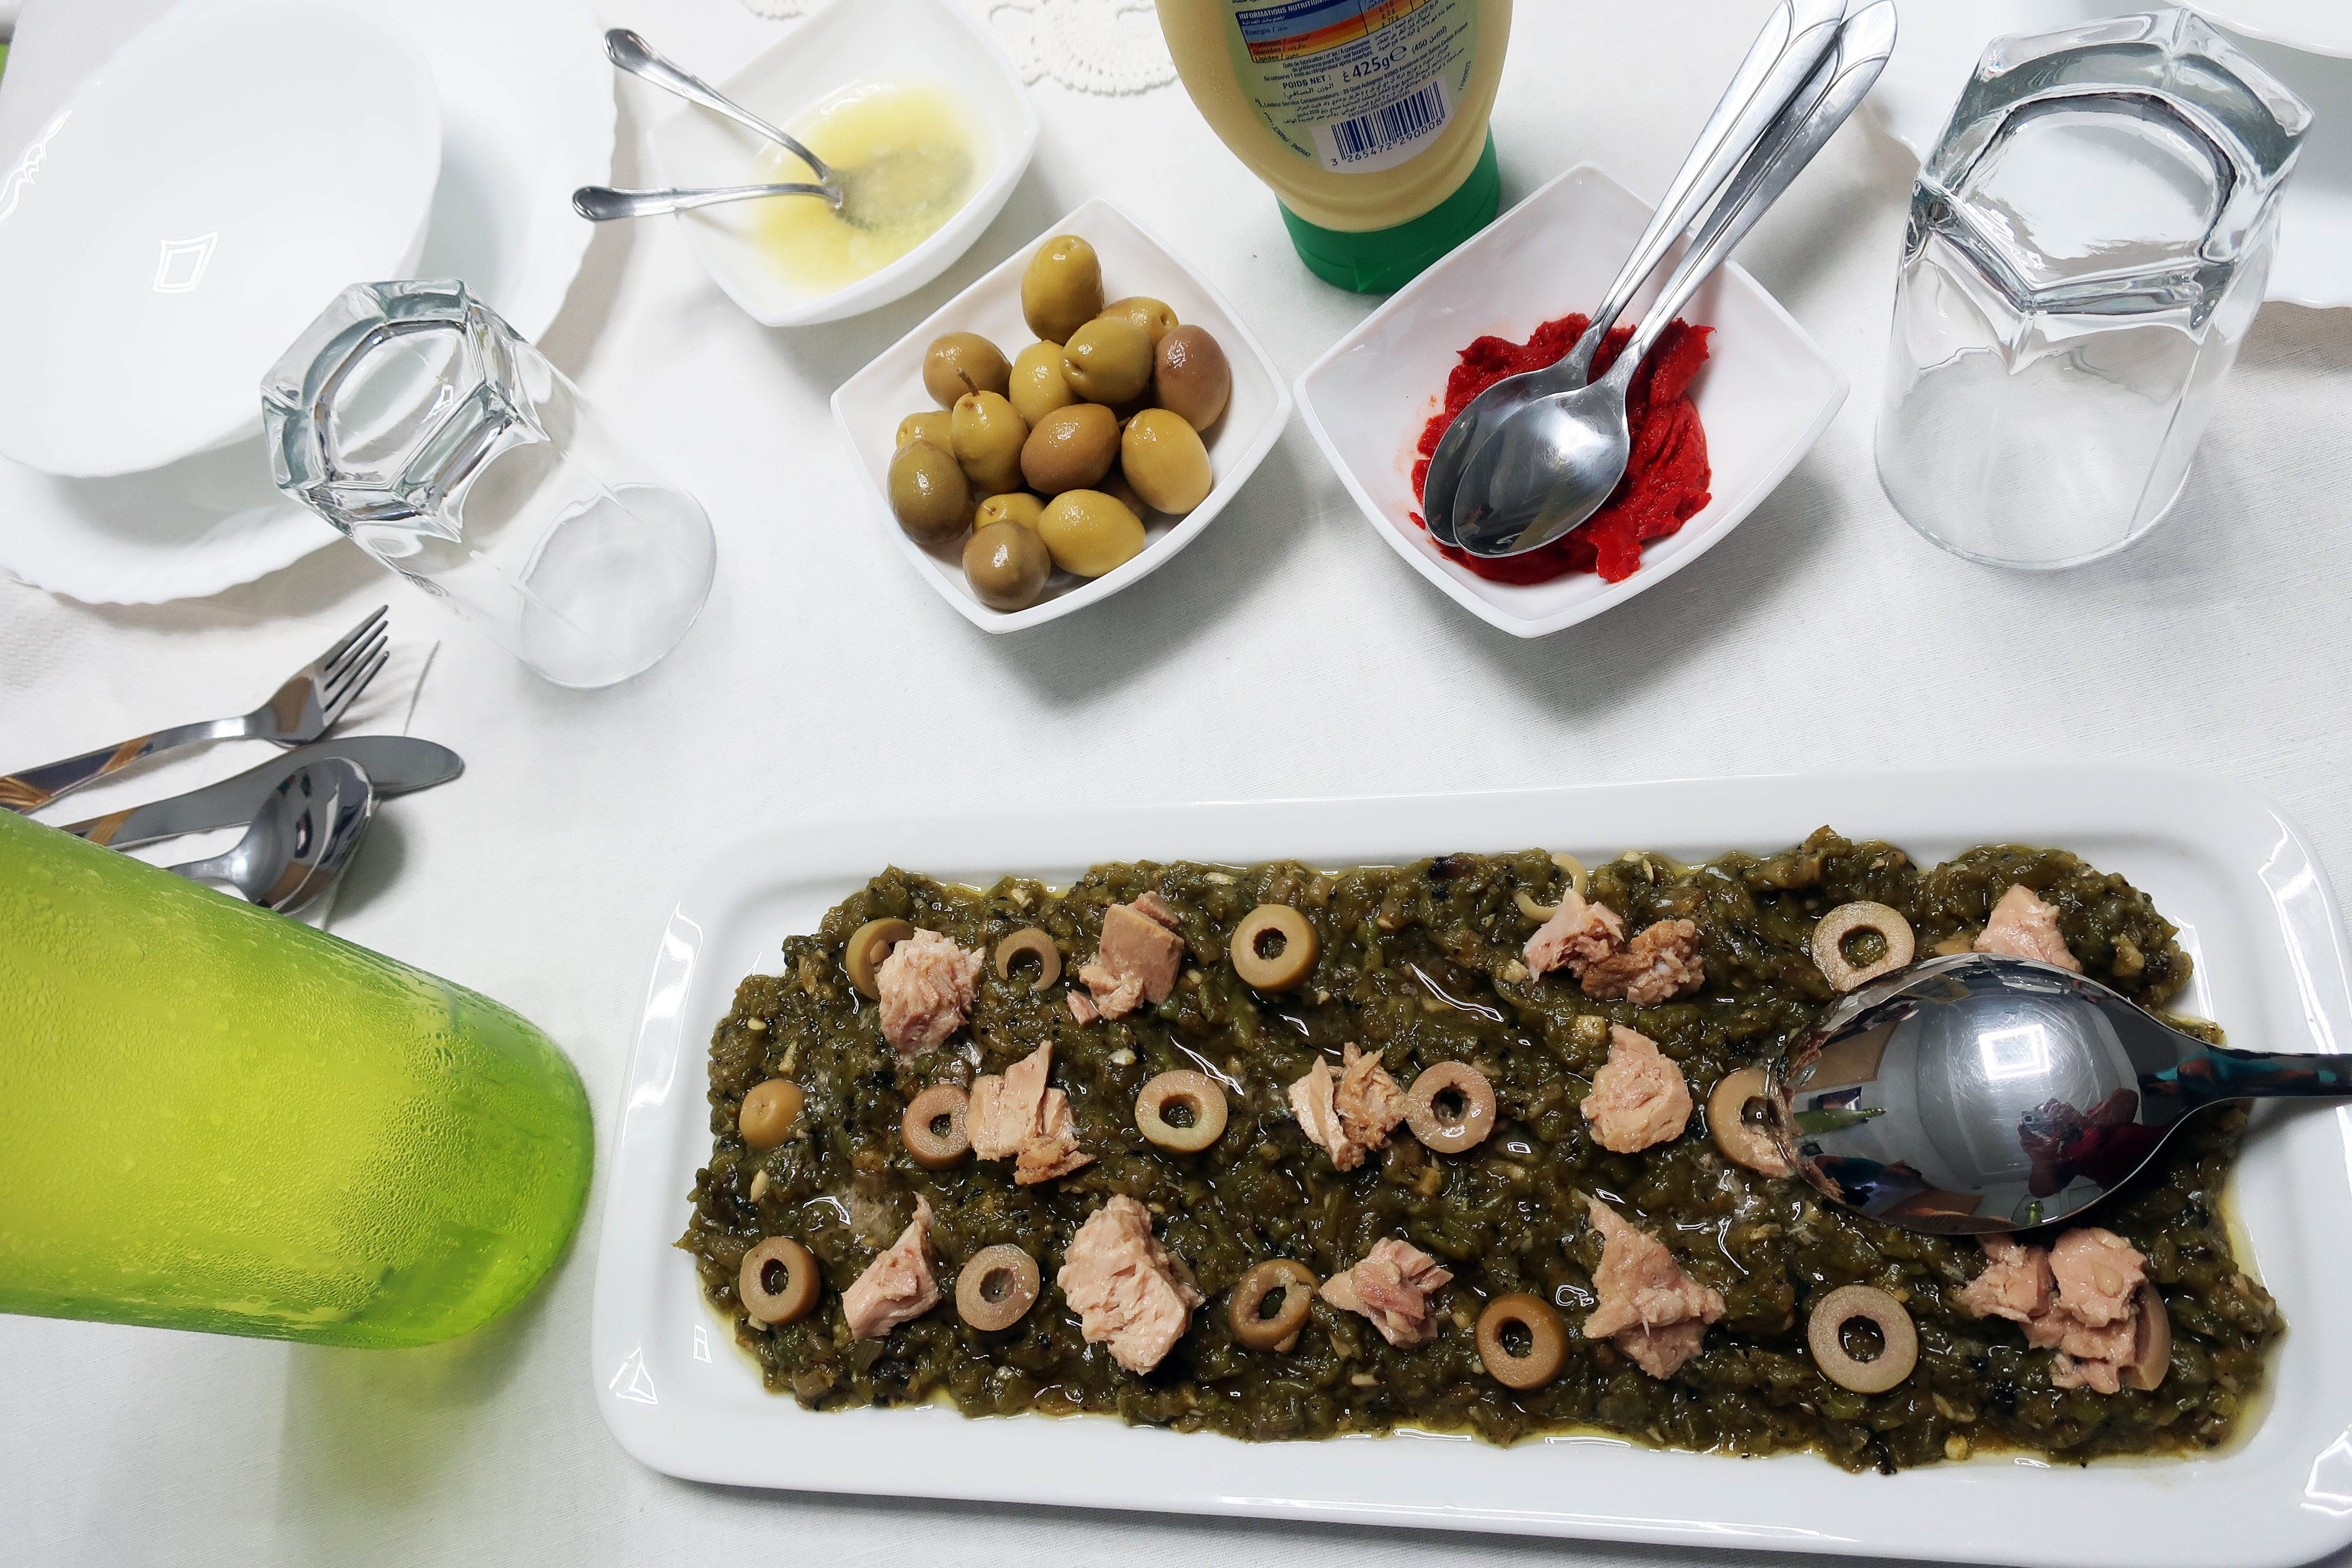
food, brown, basket, chicken, dish, cuisine, vegetarian food, meal, breakfast, recipe